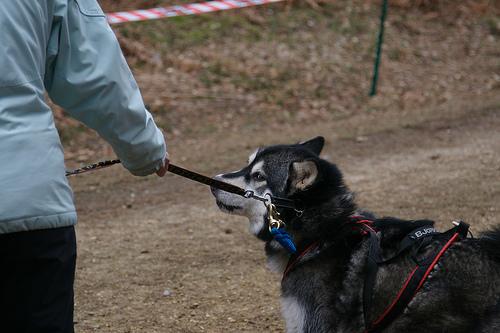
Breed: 1324-n000004-malamute